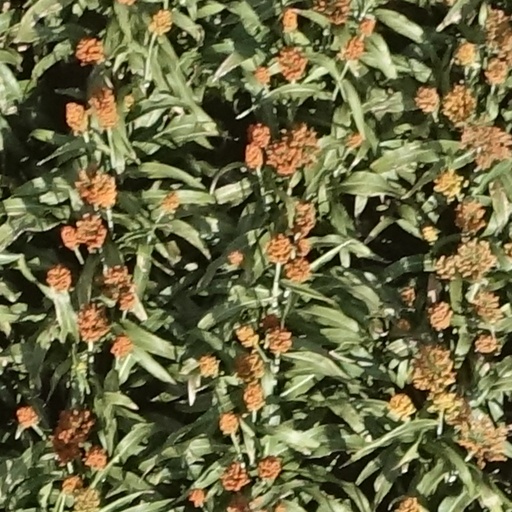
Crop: sorghum